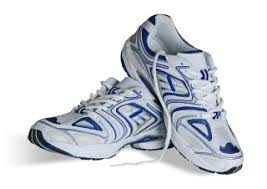
Waste category: shoes